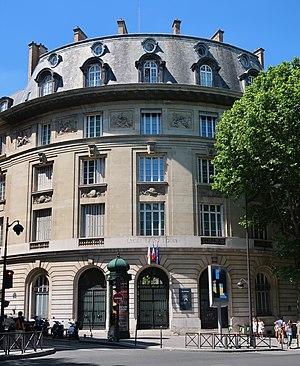
Lycée Saint-Louis, 44 boulevard Saint-Michel (Paris, 6e).
Le collège d’Harcourt est un collège de l'université de Paris, fondé en 1280 et fermé en 1793, et sis au 94, rue de la Harpe, à l’emplacement de l'actuel lycée Saint-Louis.
Le boulevard Saint-Michel est une voie de Paris séparant les 5ᵉ et 6ᵉ arrondissements depuis la Seine jusqu'au quartier de Port-Royal.
Le lycée Saint-Louis est un établissement public local d'enseignement situé au 44 boulevard Saint-Michel, dans le 6ᵉ arrondissement de Paris. Il a comme particularité d'être le seul lycée français public exclusivement consacré aux classes préparatoires aux grandes écoles. De plus, les classes sont exclusivement scientifiques à l'exception de la classe ECS.